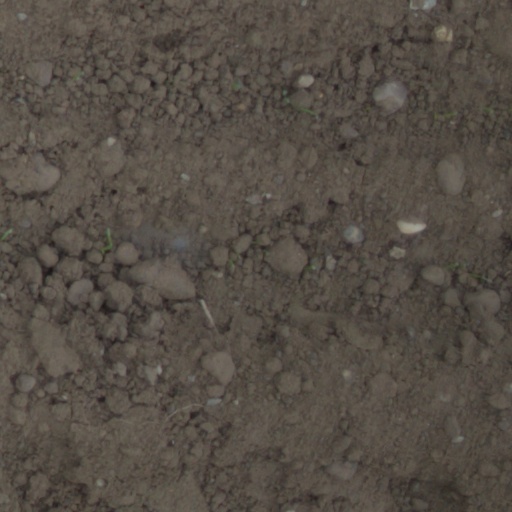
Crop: wheat